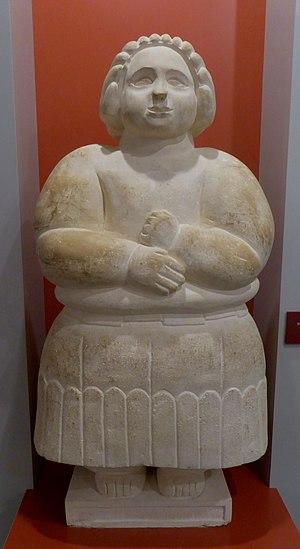
Ġgantija est le nom d'un ensemble de deux temples mégalithiques de Malte situé au centre de l'île de Gozo près de la ville de Xagħra. Ce site est connu de très longue date. Il est désigné comme site antique dès 1770 lors du premier voyage de Jean-Pierre Houël à Malte. « Cette tour des géants n'est que le reste d'un édifice que je crois de la plus haute antiquité. Il est certainement antérieur aux édifices que les Grecs construisirent dans cette isle. »